Child bone fracture

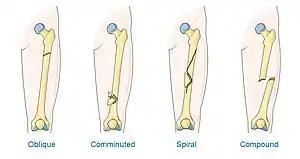
An illustration showing types of fracture.

A fracture resulting in the ends of a bone penetrating the skin (these pose an increased risk of infection).